Madly (2016 film)

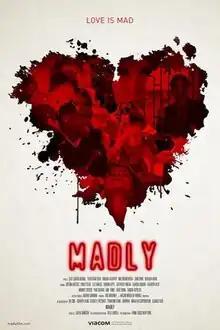
Official poster

Madly is a 2016 English-language international anthology film. The film, composed of six segments, features casts and crews from countries that include Australia, Chile, India, Japan, Mexico, and the United Kingdom. "Madly" was conceived and produced by Nusrat Durrani, then general manager of MTV.